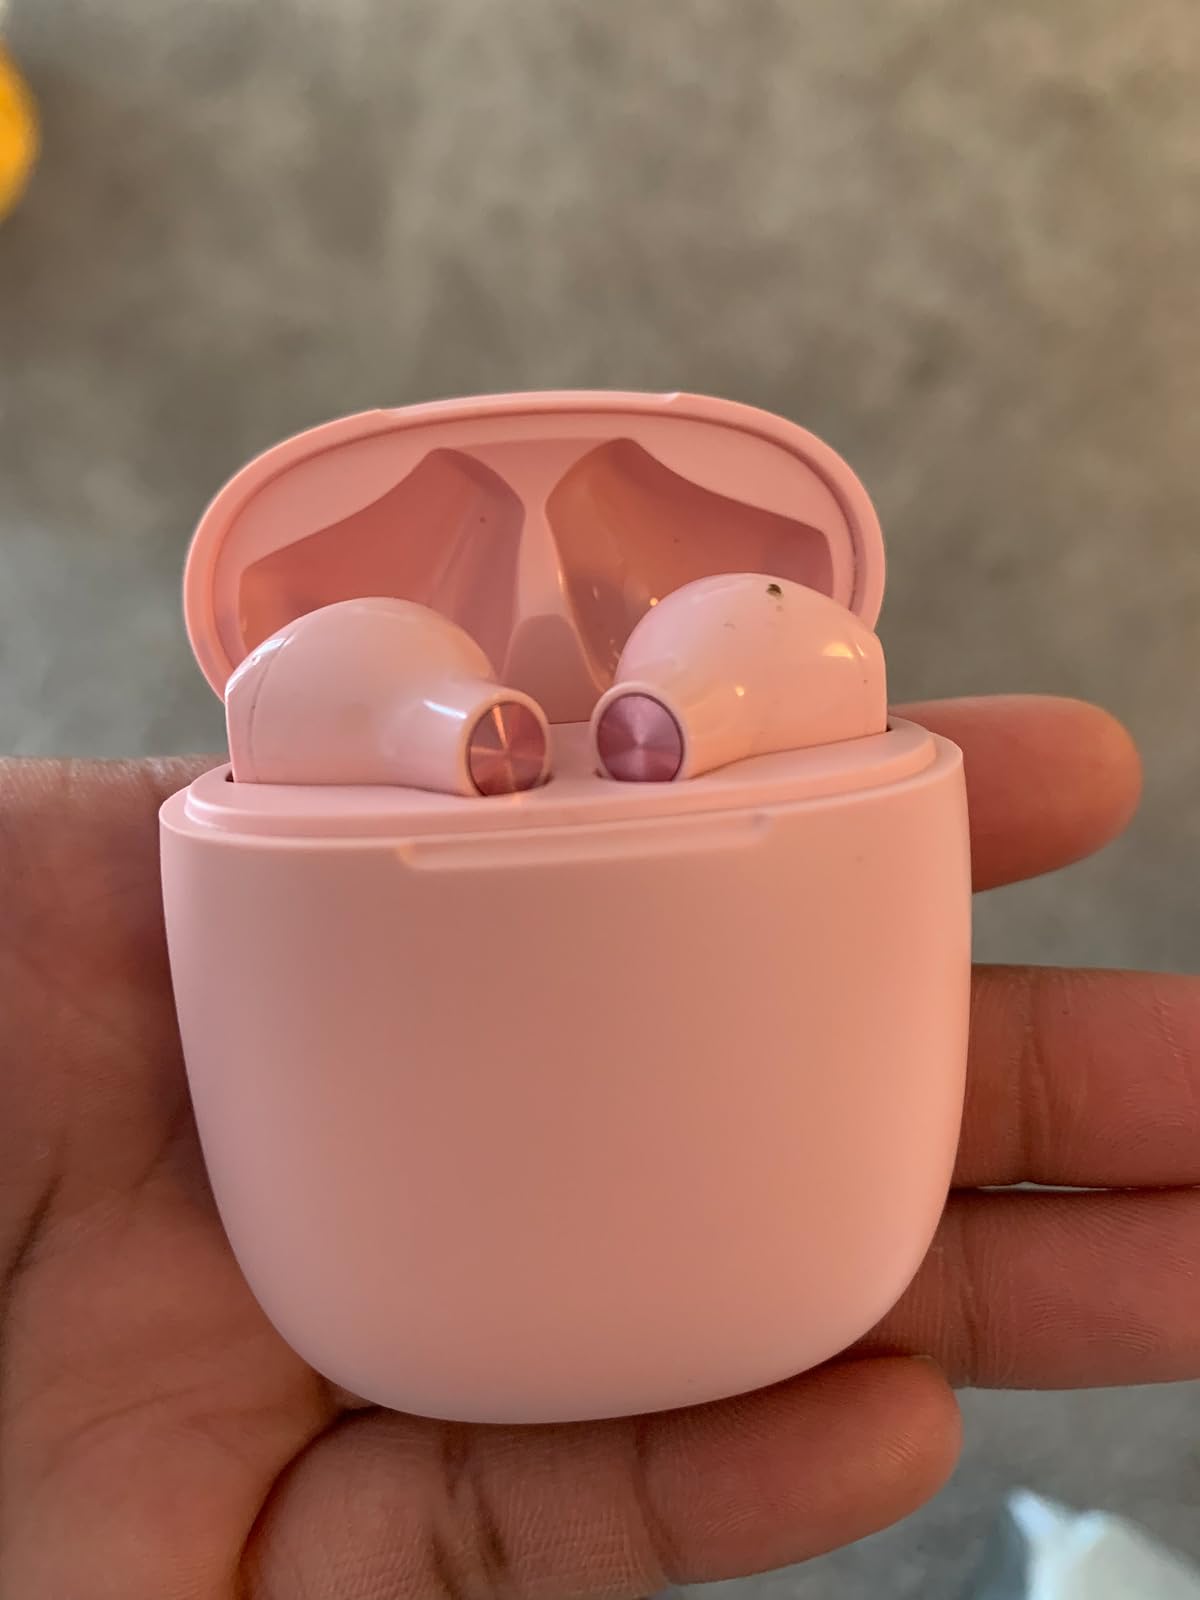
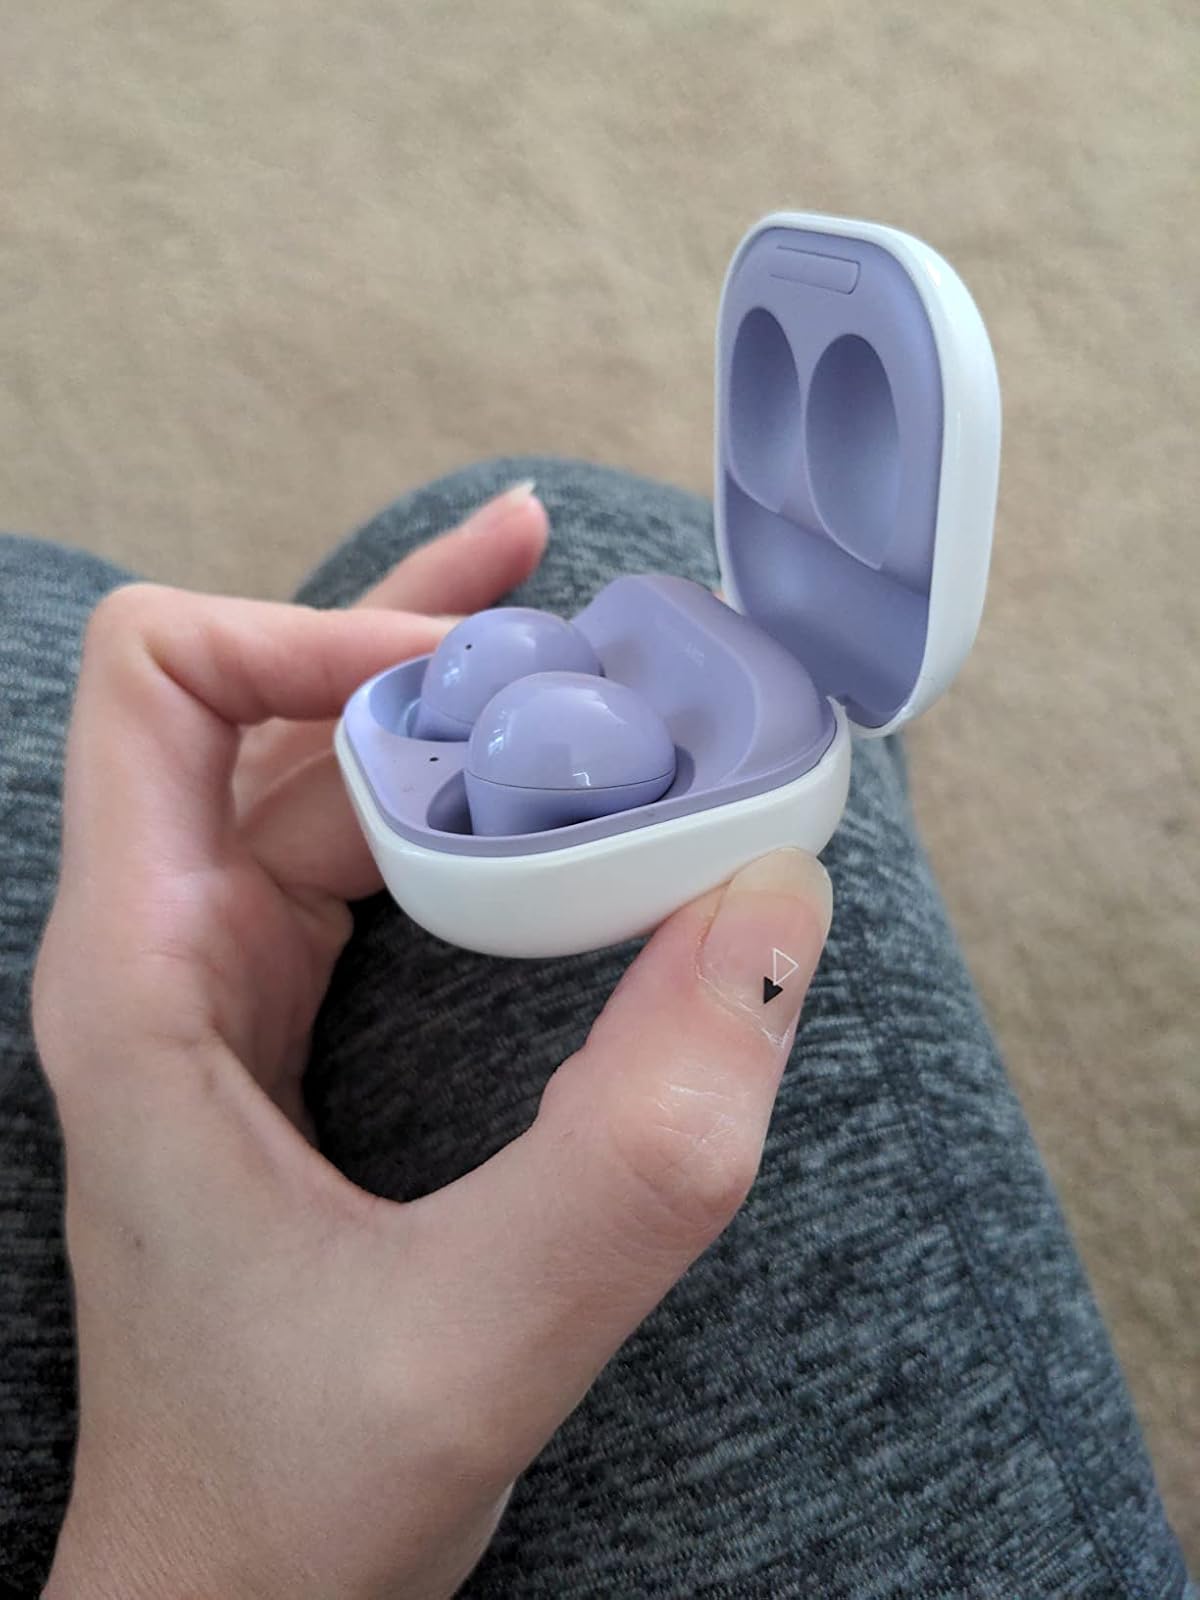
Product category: earbuds
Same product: no